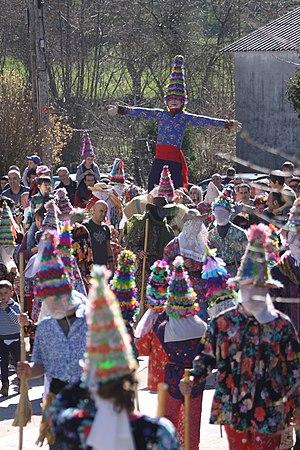
Miel Otxin précédés deTxatxus à Lantz en 2020
Miel Otxin est le personnage principal du carnaval de Lantz, en Espagne.
Le carnaval de Lantz est une des principales festivités du village de Lantz dans la communauté forale de Navarre.